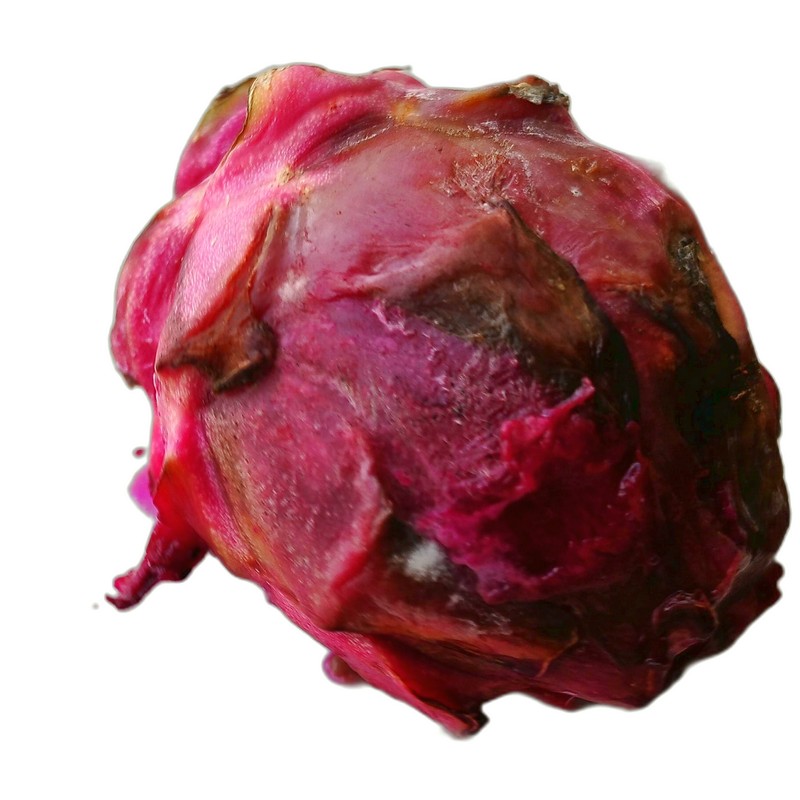
Label: Defect Dragon Fruit